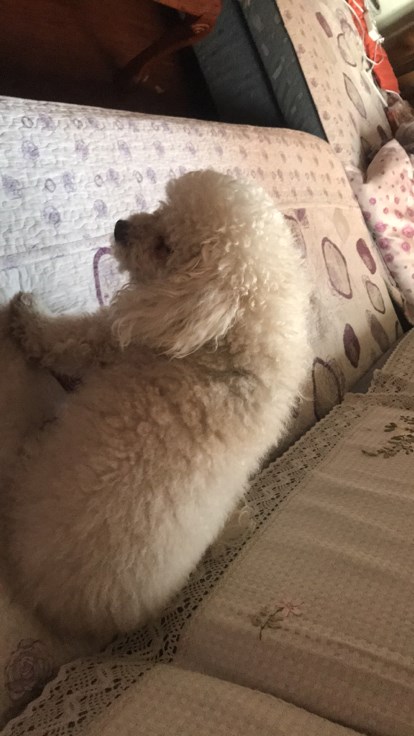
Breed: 3083-n000117-Bichon_Frise